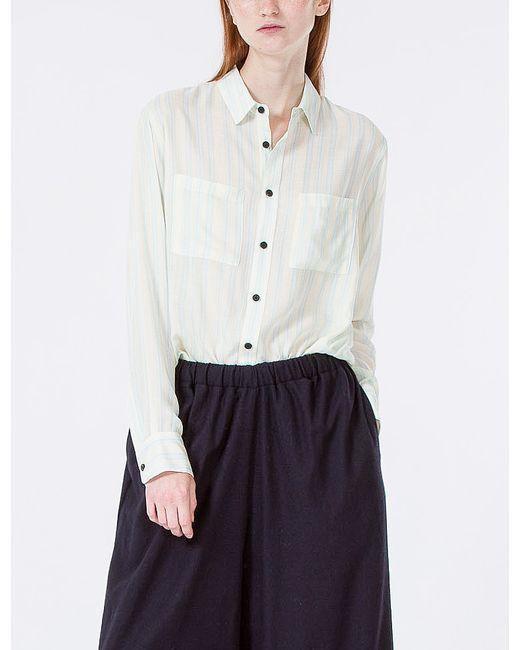
Weißes Hemd mit vollem Ärmel für Bürozwecke